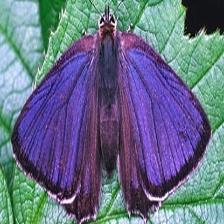
Species: PURPLE HAIRSTREAK